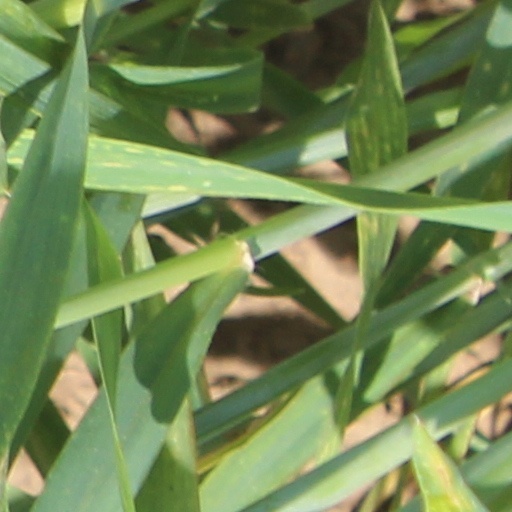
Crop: wheat